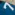
Number: 7